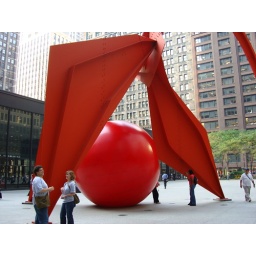
red ball under the flamingo